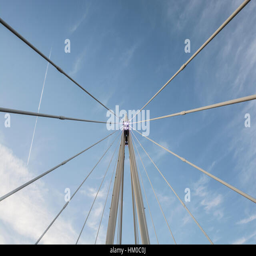
standing and looking up the sky